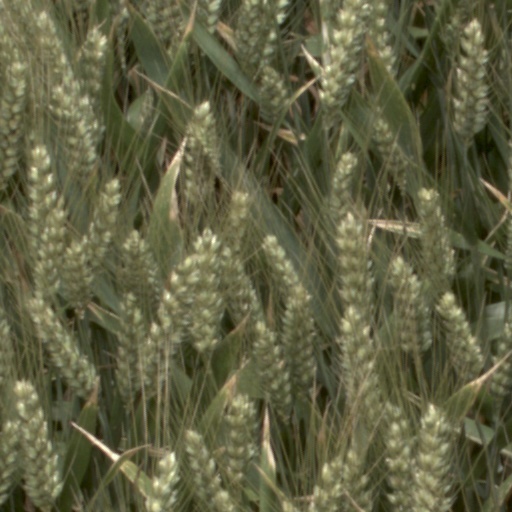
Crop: wheat